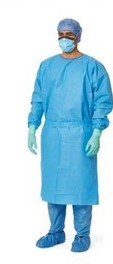
Objects detected:
Mask
Gloves
Gloves
Coverall